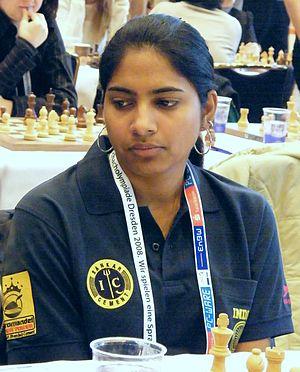
Mary Ann Gomes est une joueuse d'échecs indienne née le 19 septembre 1989. Au 1ᵉʳ décembre 2018, elle est la neuvième joueuse indienne avec un classement Elo de 2 296 points.